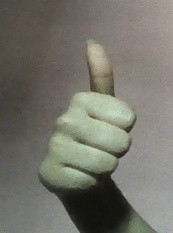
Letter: aleff